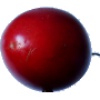
Label: Tamarillo 1